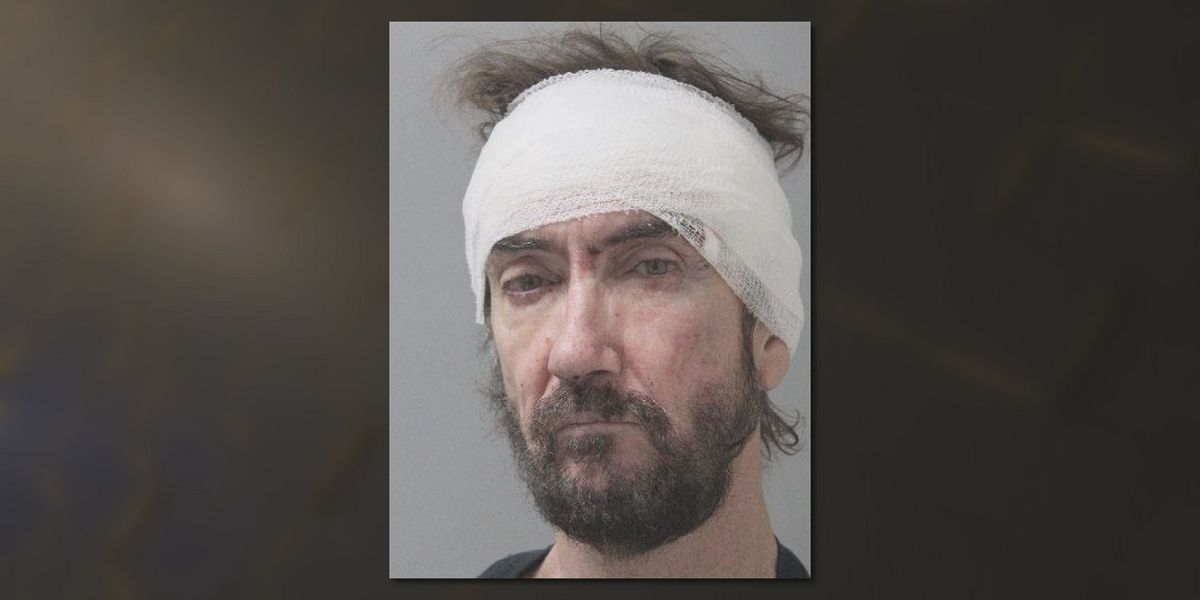
Gender: men